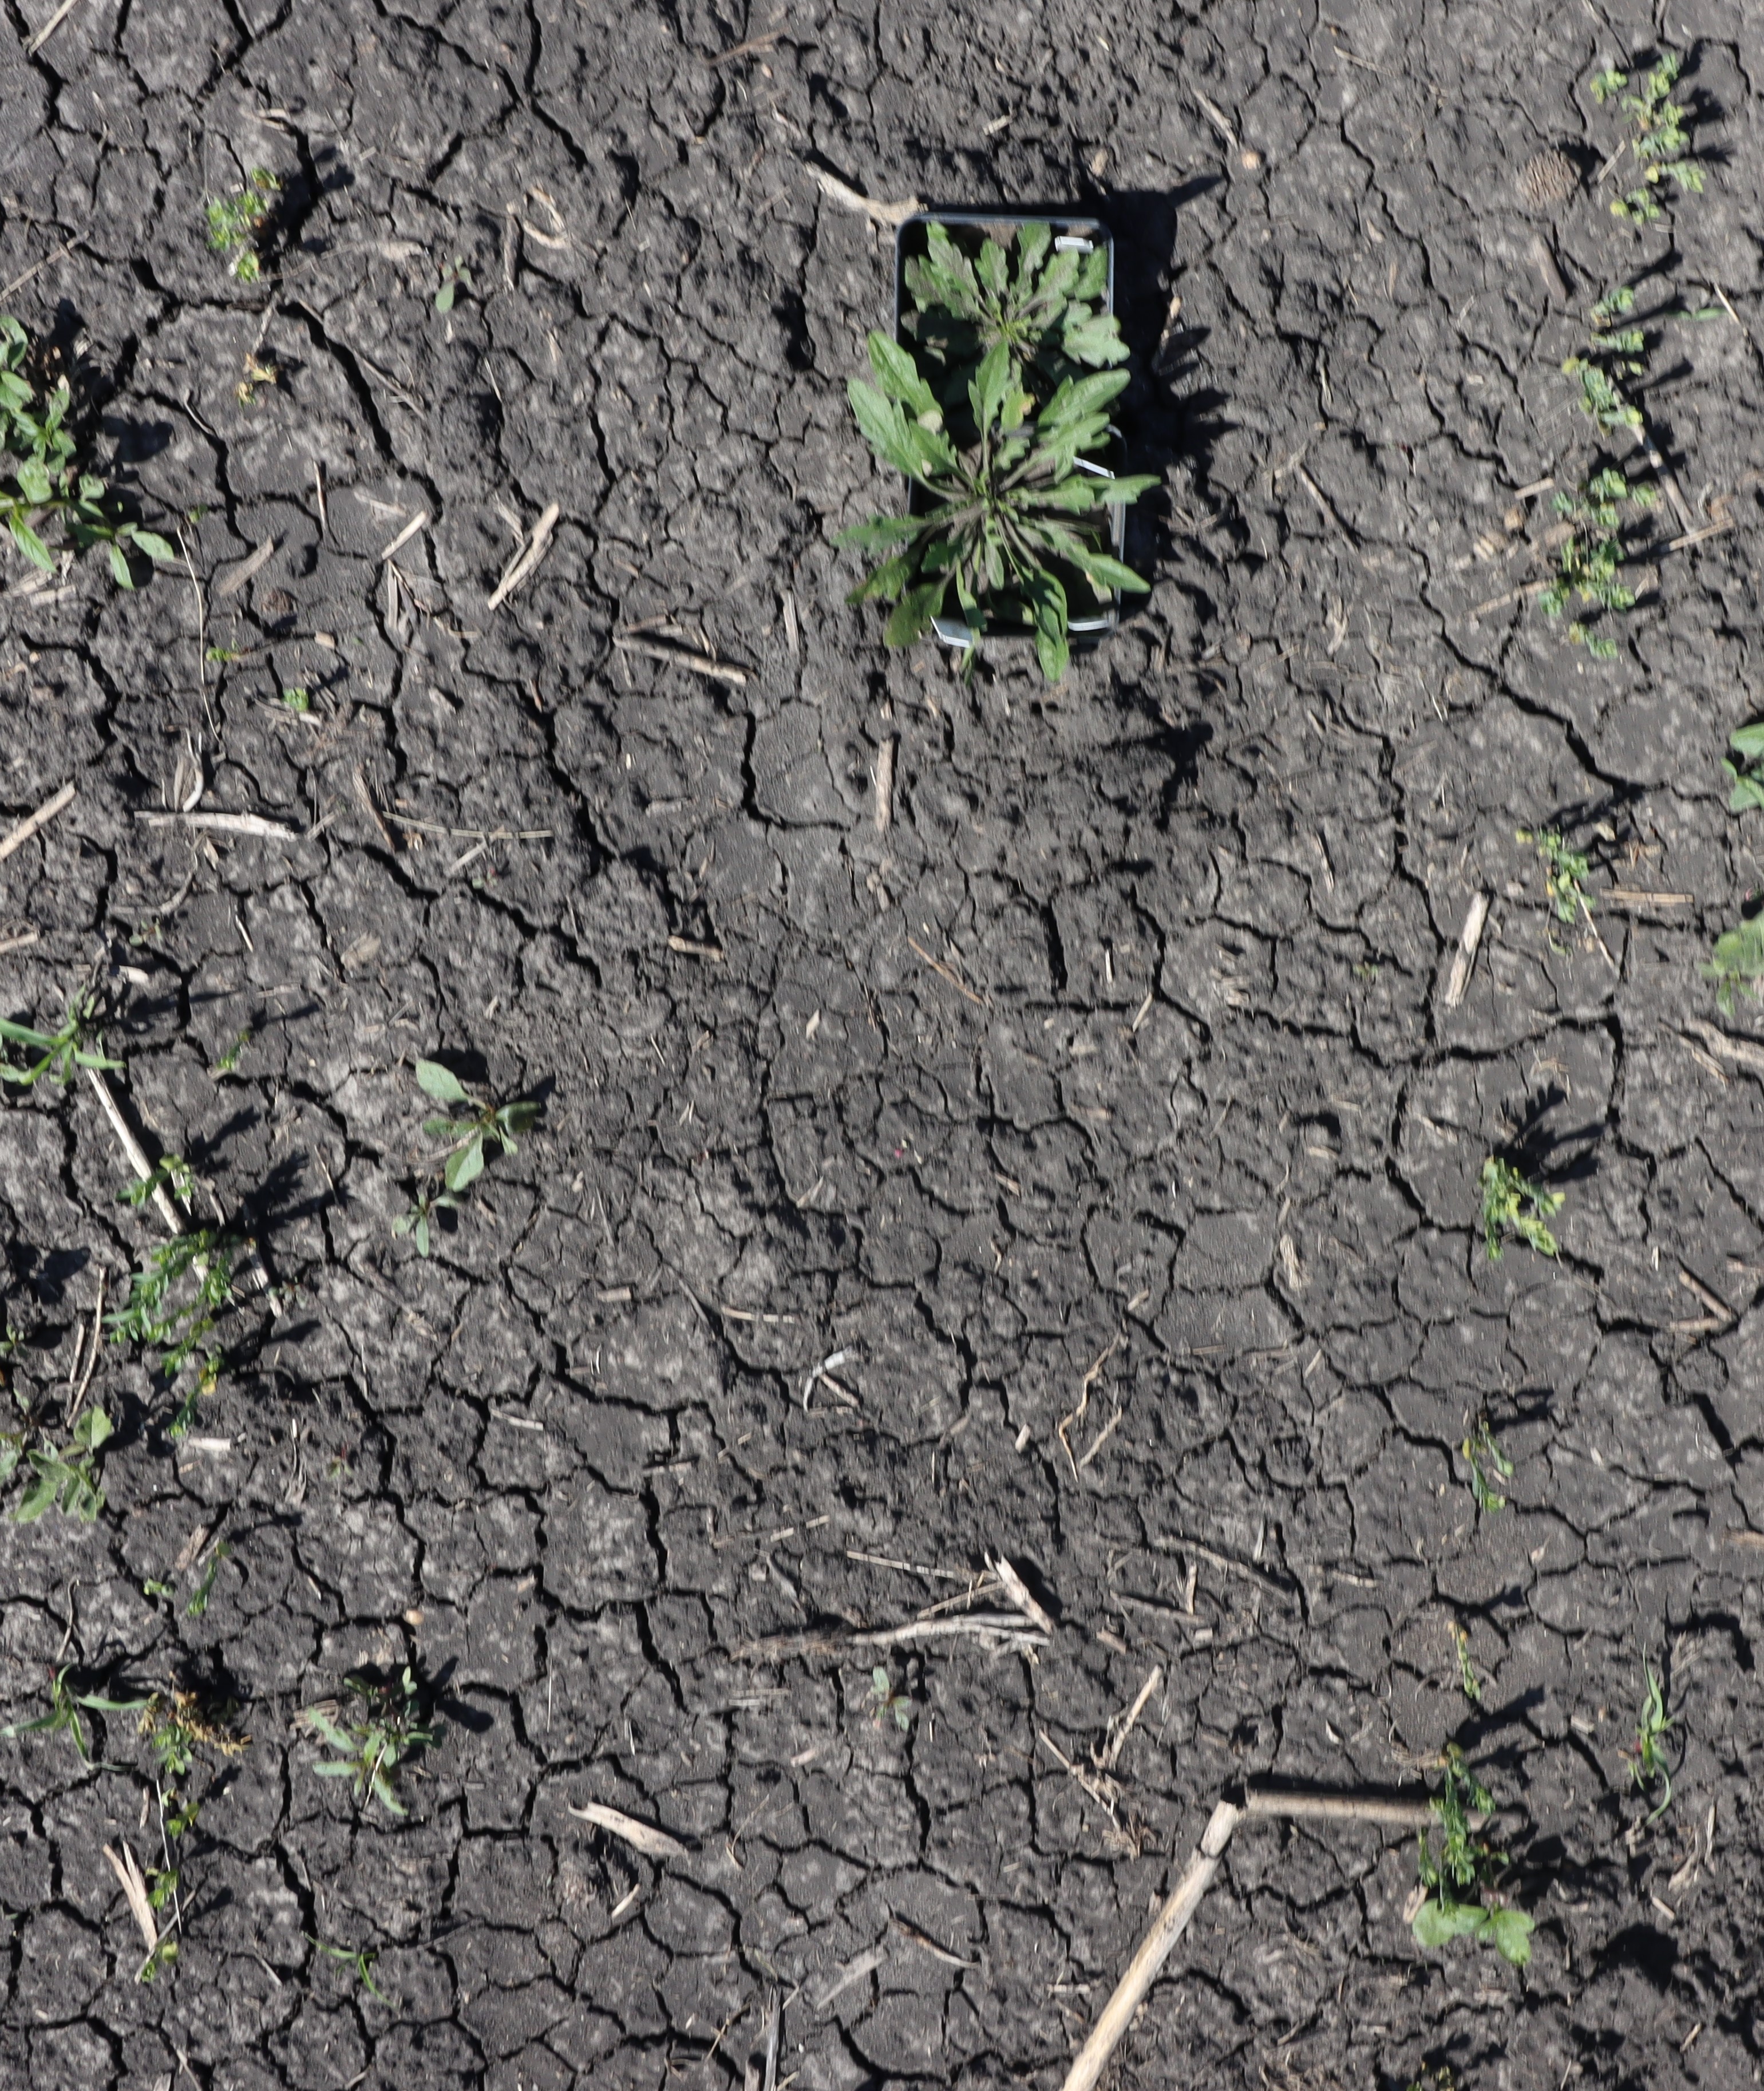
Crop: Flax
Objects: Horseweed, Horseweed, Flax, Flax, Flax, Flax, Flax, Flax, Flax, Flax, Flax, Flax, Flax, Flax, Flax, Flax, Flax, Flax, Flax